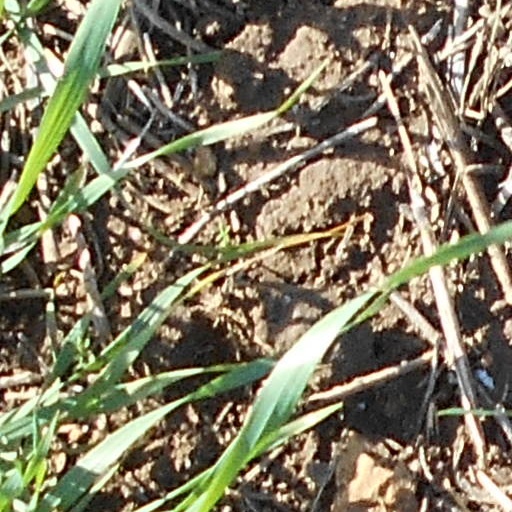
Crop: wheat